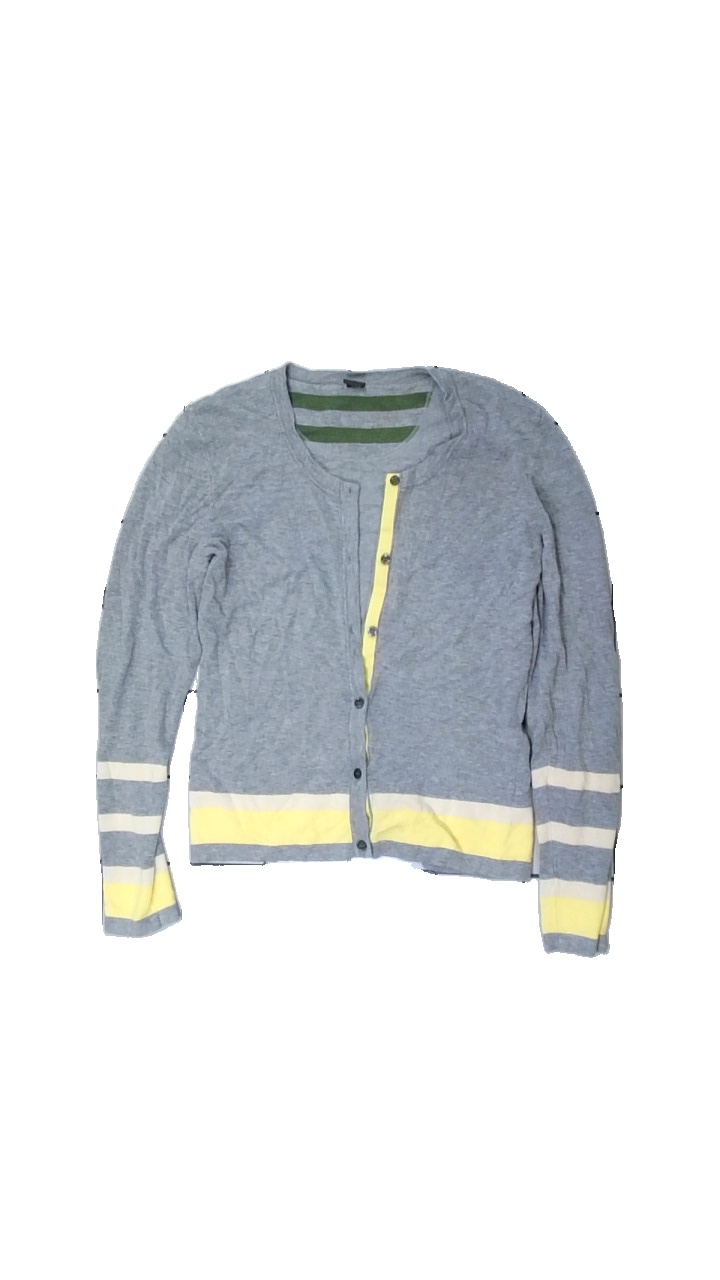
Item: Cardigan (Ladies)
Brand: Soliver
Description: randig kofta med knappar
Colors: Grey, Beige, Yellow
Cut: Regular
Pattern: Striped
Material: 100% viscose
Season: All
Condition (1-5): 5
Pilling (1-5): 5
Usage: Reuse
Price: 50-100